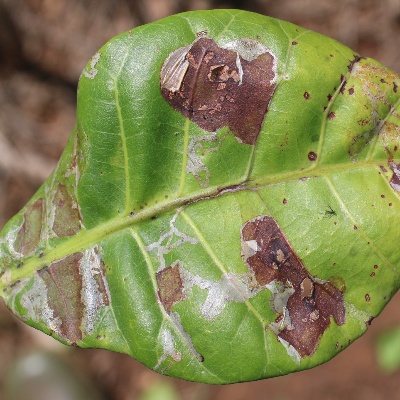
Crop: Cashew
Condition: leaf miner